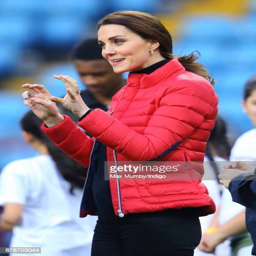
person visits football team to see the work of the programme